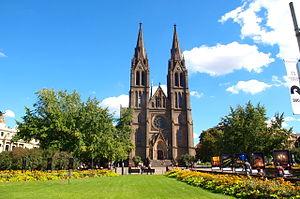
La place de la Paix est une place dans le quartier Vinohrady à Prague 2 en Tchéquie.